Renewable energy in Chile

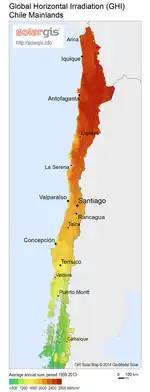
Solar radiation map of Chile

Renewable energy in Chile is classified as Conventional and Non Conventional Renewable Energy (NCRE), and includes biomass, hydro-power, geothermal, wind and solar among other energy sources. Usually, when referring to Renewable Energy in Chile, it will be the Non Conventional kind.